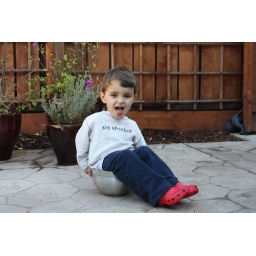
Wyatt sitting in the dog bowl